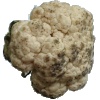
Label: cauliflower